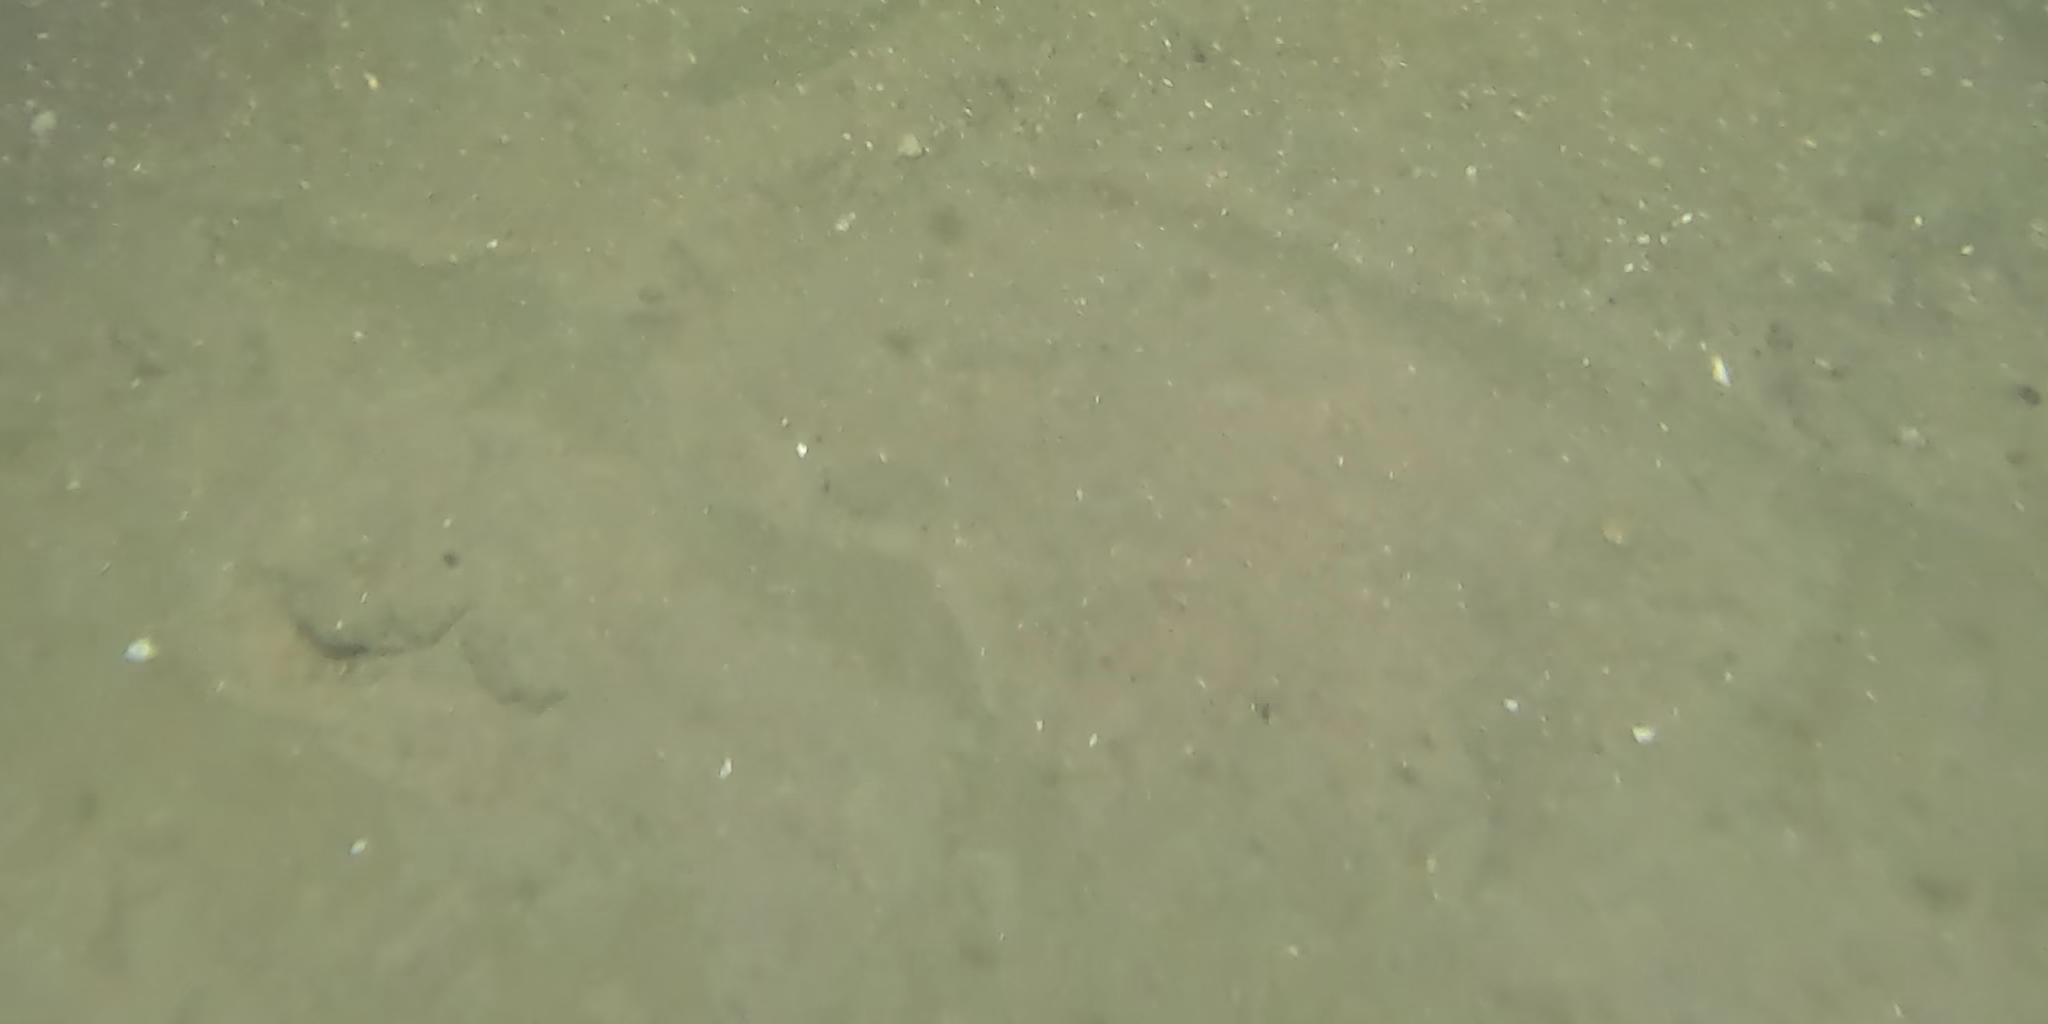
Seabed habitat: sand